Robin Uthappa

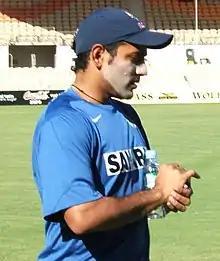

Uthappa also scored a crucial 50 against Pakistan in the 20–20 World Cup in South Africa in the year 2007, when India were tottering at 39/4. With this, he became the first Indian to score a 50 in a T20 International match. India subsequently won the match in bowl out 3–0, where he bowled one of the three deliveries that hit the stumps.